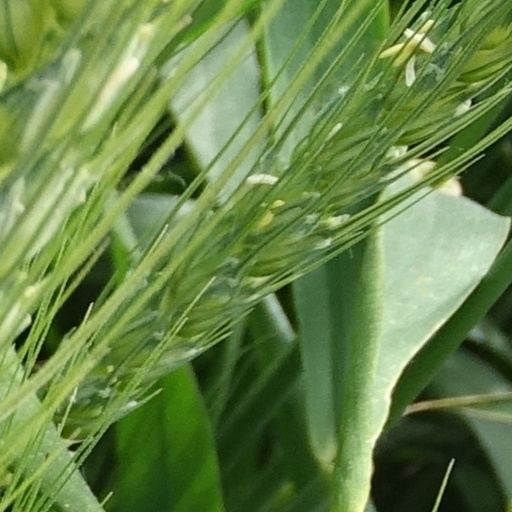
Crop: wheat